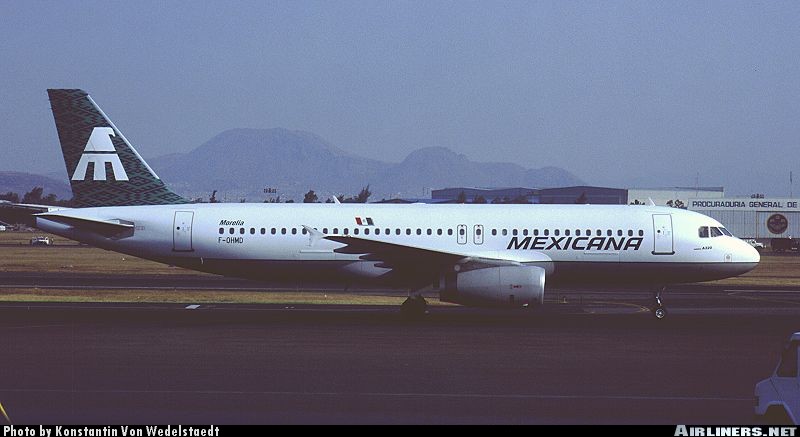
Vehicle type: Planes